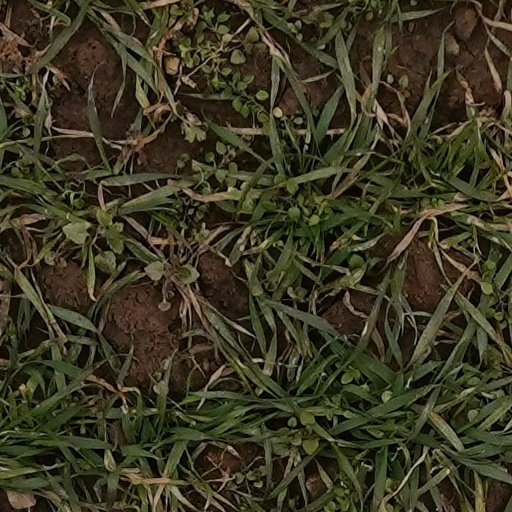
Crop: wheat